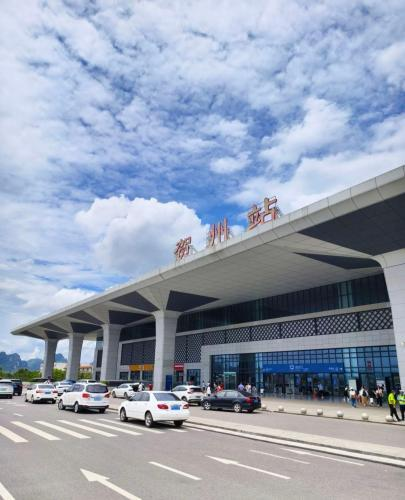
地标名称：贺州站
所在城市：贺州市·平桂区